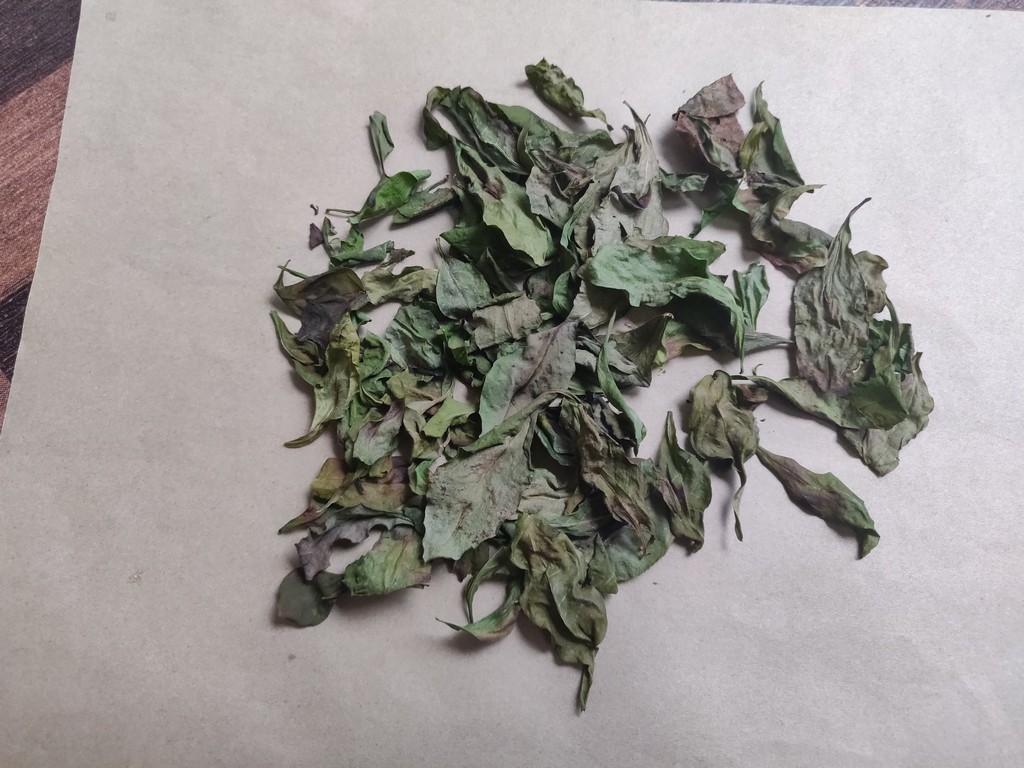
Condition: Dried
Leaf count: multiple
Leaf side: unknown